Gitlaxt'aamiks

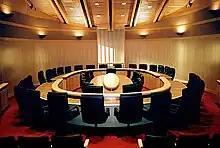
The Chamber, elliptical in form to support consensus-style of governing, with the Speaker located at the head and a stand for the "talking stick".

The legislative functions and administrative offices of the government of the Nisga'a Nation, the Wilp si'Ayuukhl Nisg̱a'a, are located in the Nisg̱a'a Lisims Government Building. This new facility was completed in 2000 and dedicated in September. This was around the time of the signing of the Nisga'a Final Agreement. It houses the Council Chamber, executive offices, meeting rooms, legal services, archives, and various public administrative services. The Council Chamber was designed to support the traditional consensus-style of governing. Members sit around an elliptical table, where each is equal.